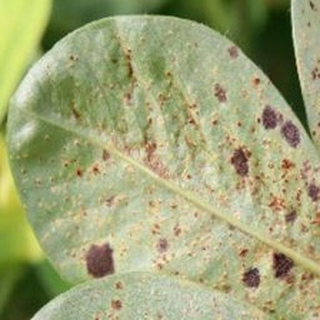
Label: groundnut_rust